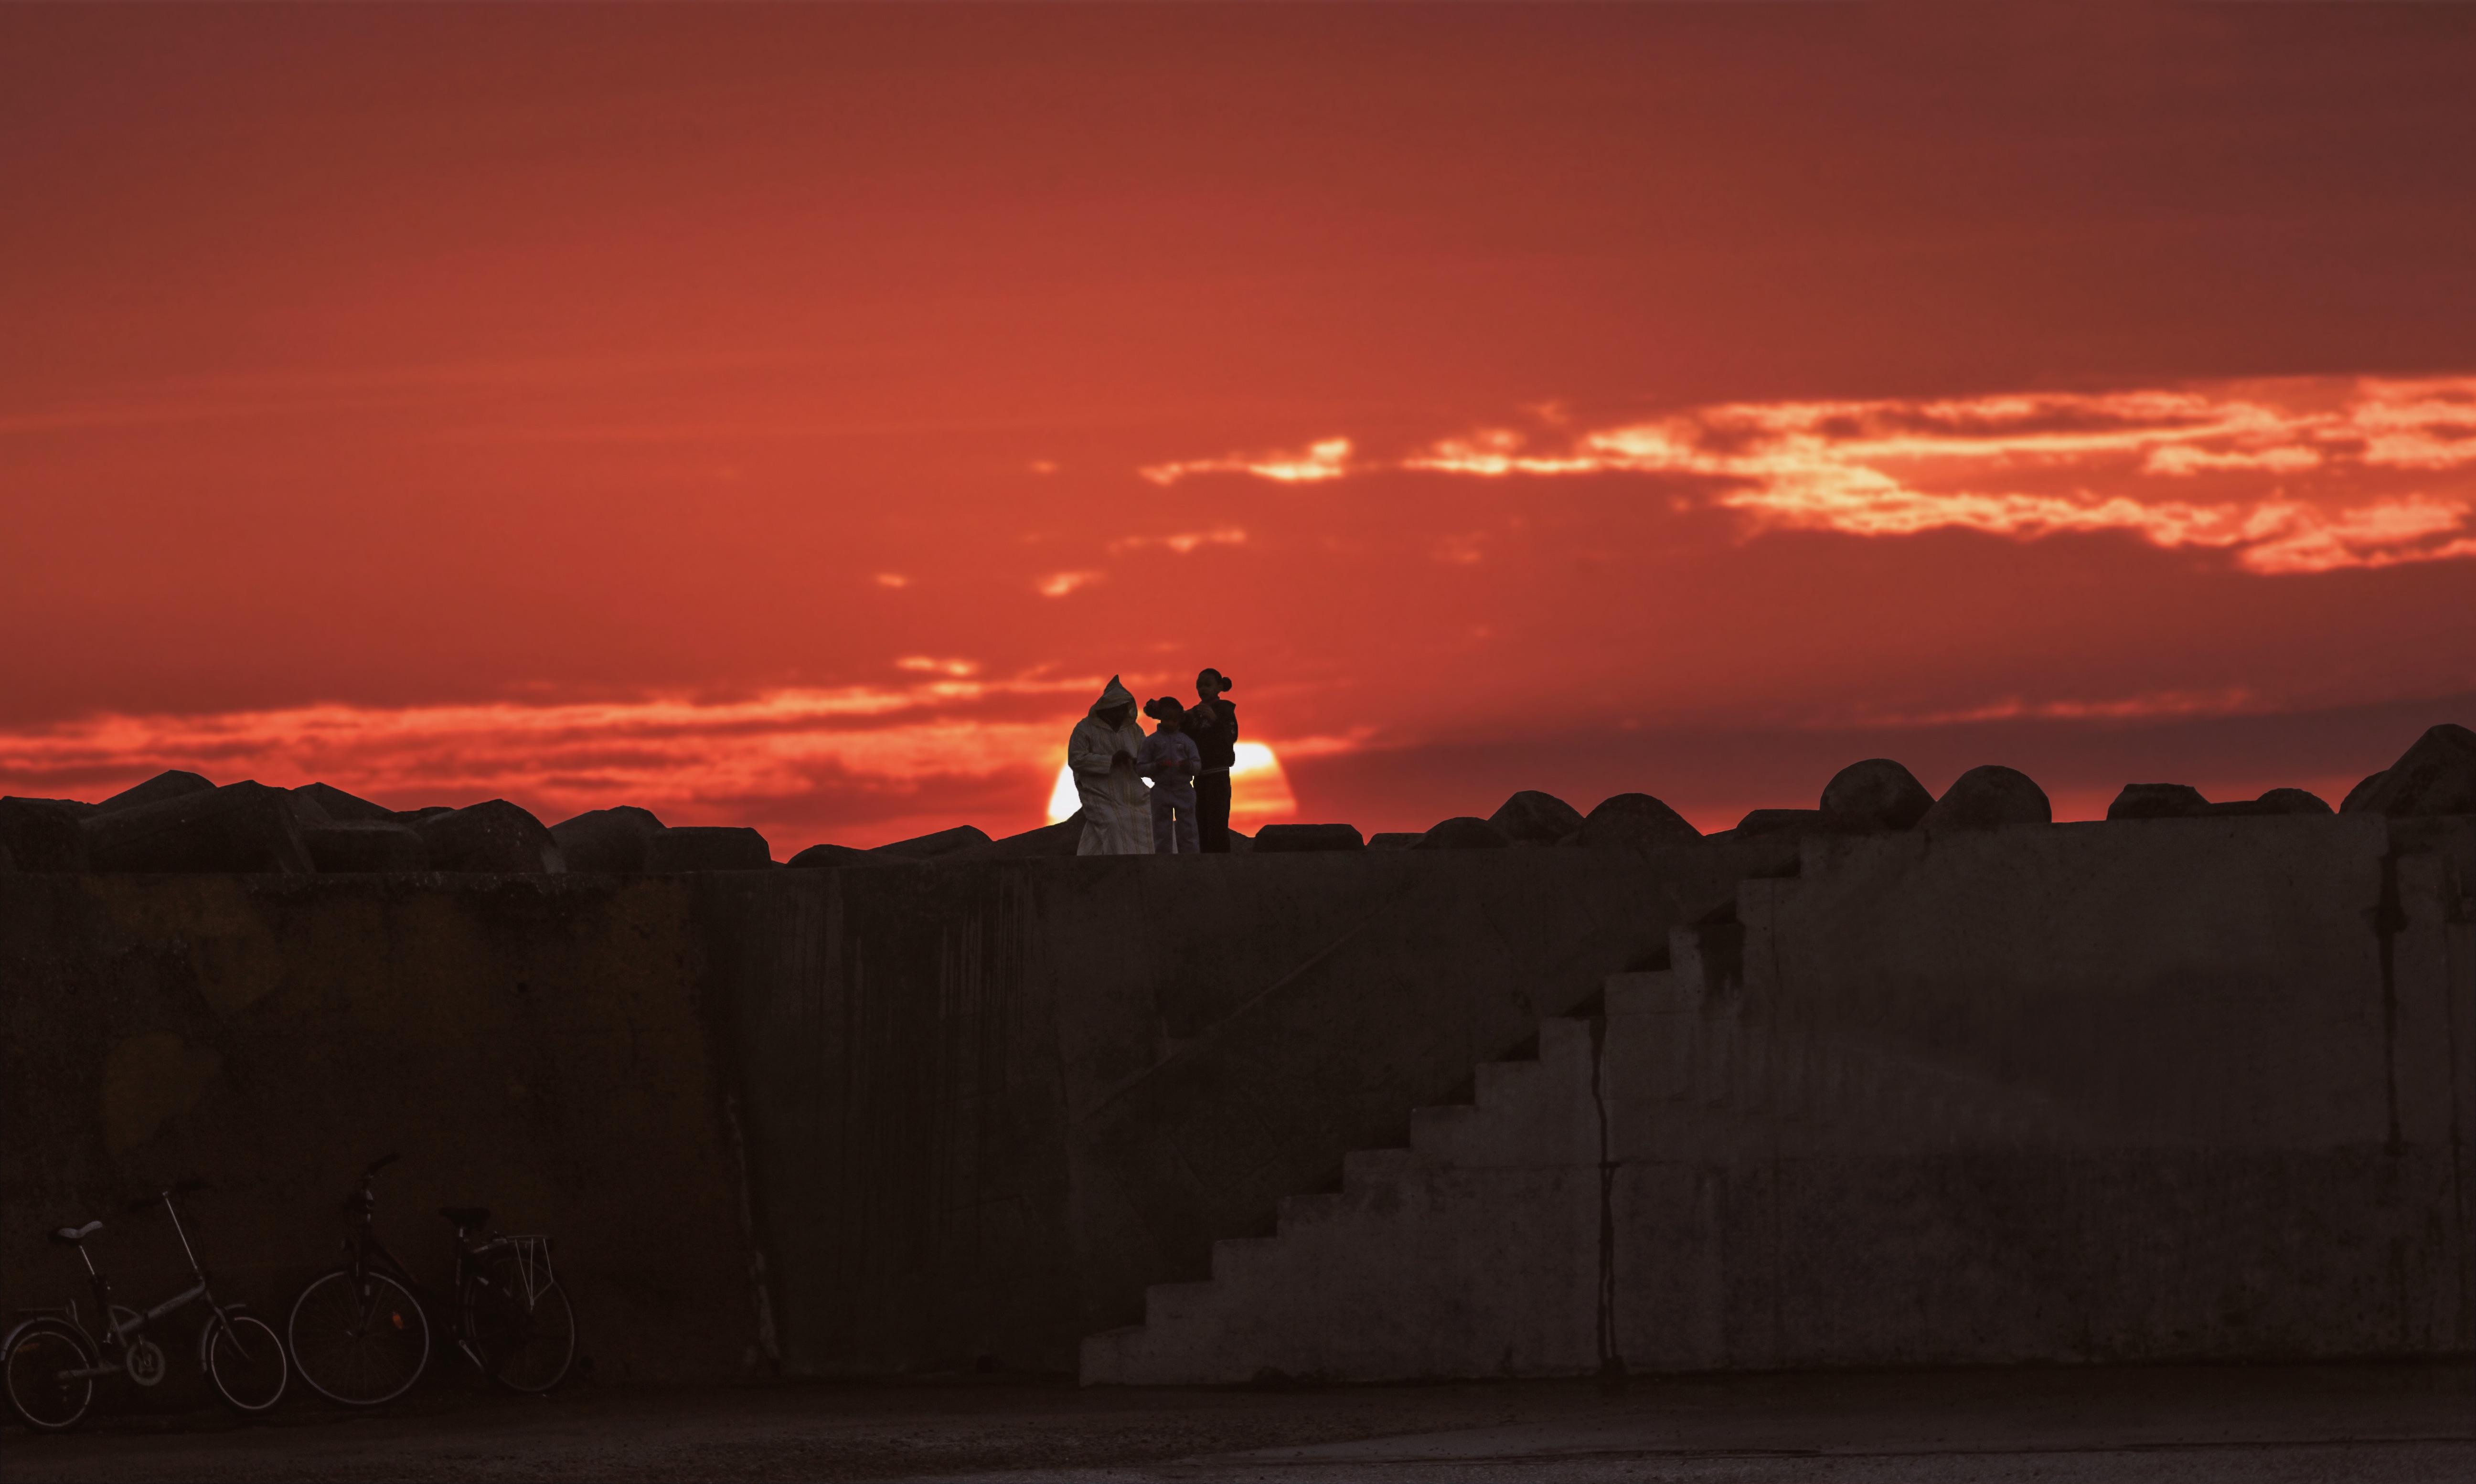
horizon, sky, sunrise, sunset, morning, desert, dawn, dusk, evening, afterglow